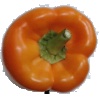
Label: Pepper Orange 1